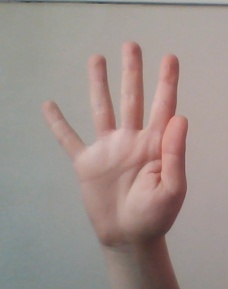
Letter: sheen